Wally Bear and the NO! Gang

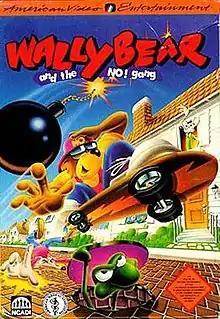
Cover art, by Scott Mavor

Wally Bear and the NO! Gang is an educational Nintendo Entertainment System game that was released in 1992 exclusively for a North American audience. It was not licensed by Nintendo. The game teaches children to say no to potentially harmful drugs like tobacco, alcohol and marijuana. "Wally Bear and the NO! Gang" was designed in cooperation with, and endorsed by, the American Medical Association and the National Clearinghouse for Alcohol and Drug Information.